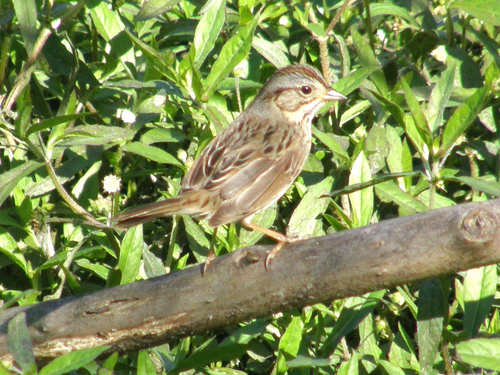
the bird is small with light to dark brown feathers and black eyes.
a small sized bird that has tones of brown all over and a short pointed billa small bird with a brown grey and white head, that has dark brown, light brown and white feathers covering the rest of its body.
this bird is brown in color with a skinny brown beak, and brown eye rings.
this small brown bird has a short, straight beak and short legs.
this is a small light brown bird, with a short black bill.
this bird is brown with black and has a very short beak.
this bird is brown with white and has a long, pointy beak.
this is a brown bird with splotches of darker brown on its back, its eyes are round and crimson red.
this small bird has brown wings and a streak of white on its cheeks.
Species: Lincoln Sparrow